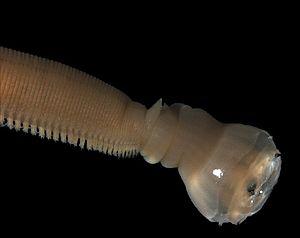
Les Glyceridae forment une famille de vers marins polychètes.